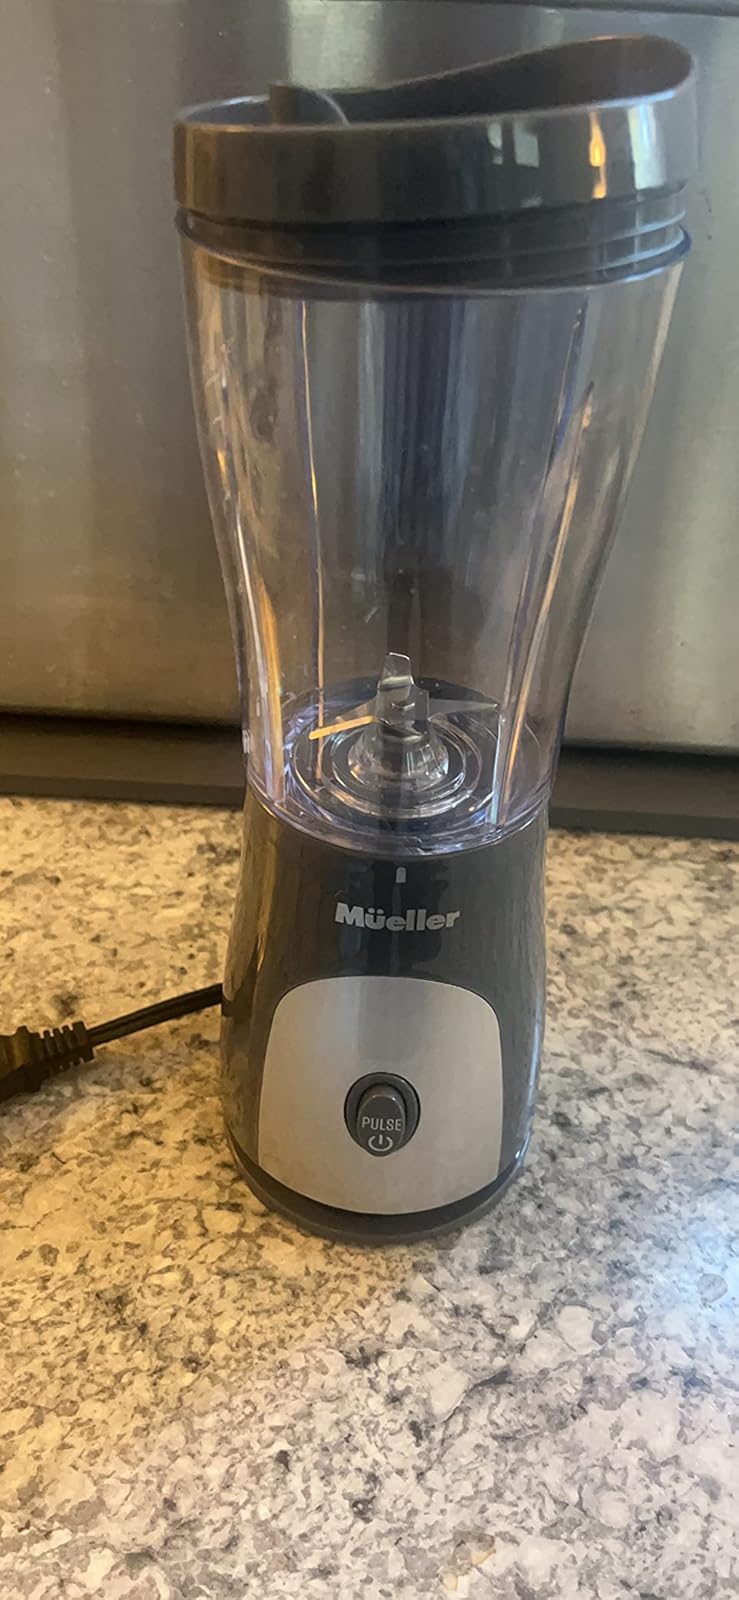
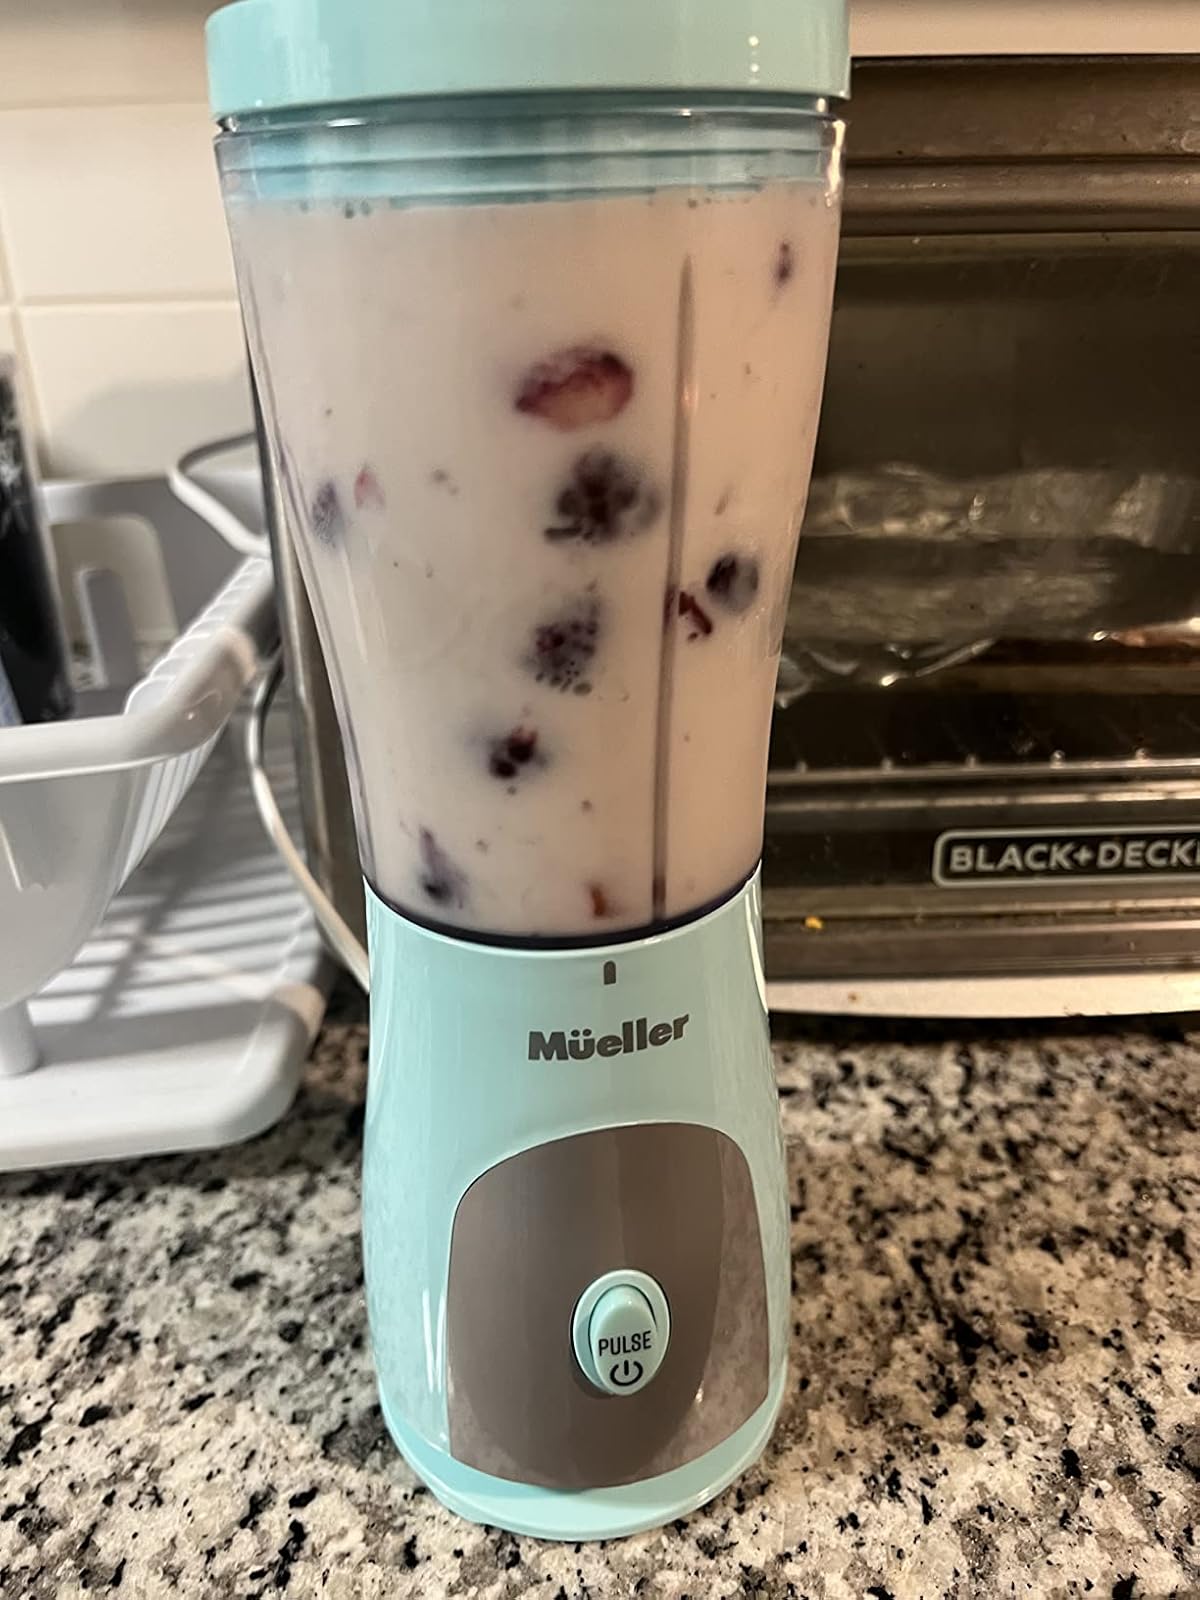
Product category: items_blender
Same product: no